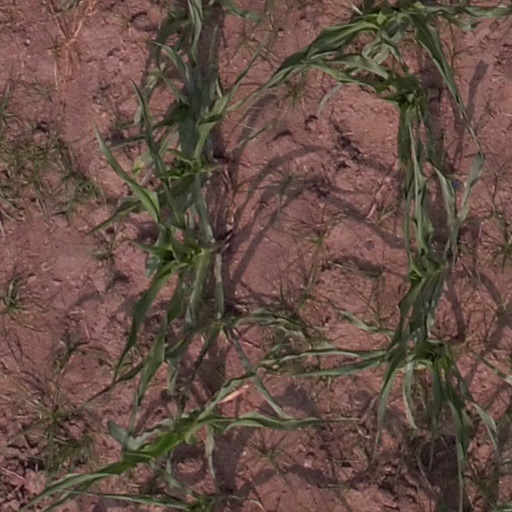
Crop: maize; corn